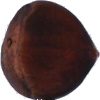
Label: Chestnut 1